Old English

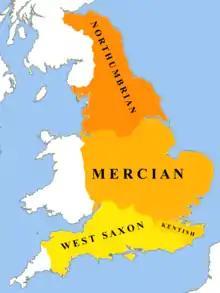
The dialects of Old English

Just as Modern English is not monolithic, Old English varied according to place. Despite the diversity of language of the Germanic-speaking migrants who established Old English in England and southeastern Scotland, it is possible to reconstruct proto-Old English as a fairly unitary language. For the most part, the differences between the attested regional dialects of Old English developed within England and southeastern Scotland, rather than on the Mainland of Europe. Although from the tenth century Old English writing from all regions tended to conform to a written standard based on Late West Saxon, in speech Old English continued to exhibit much local and regional variation, which remained in Middle English and to some extent Modern English dialects.